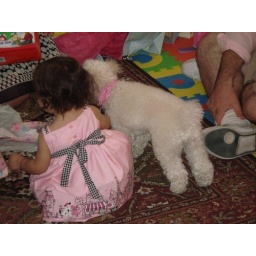
Birthday girl in her pink Parisian dress and her little poodle